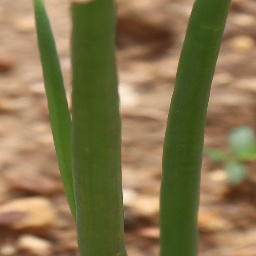
Label: healthy